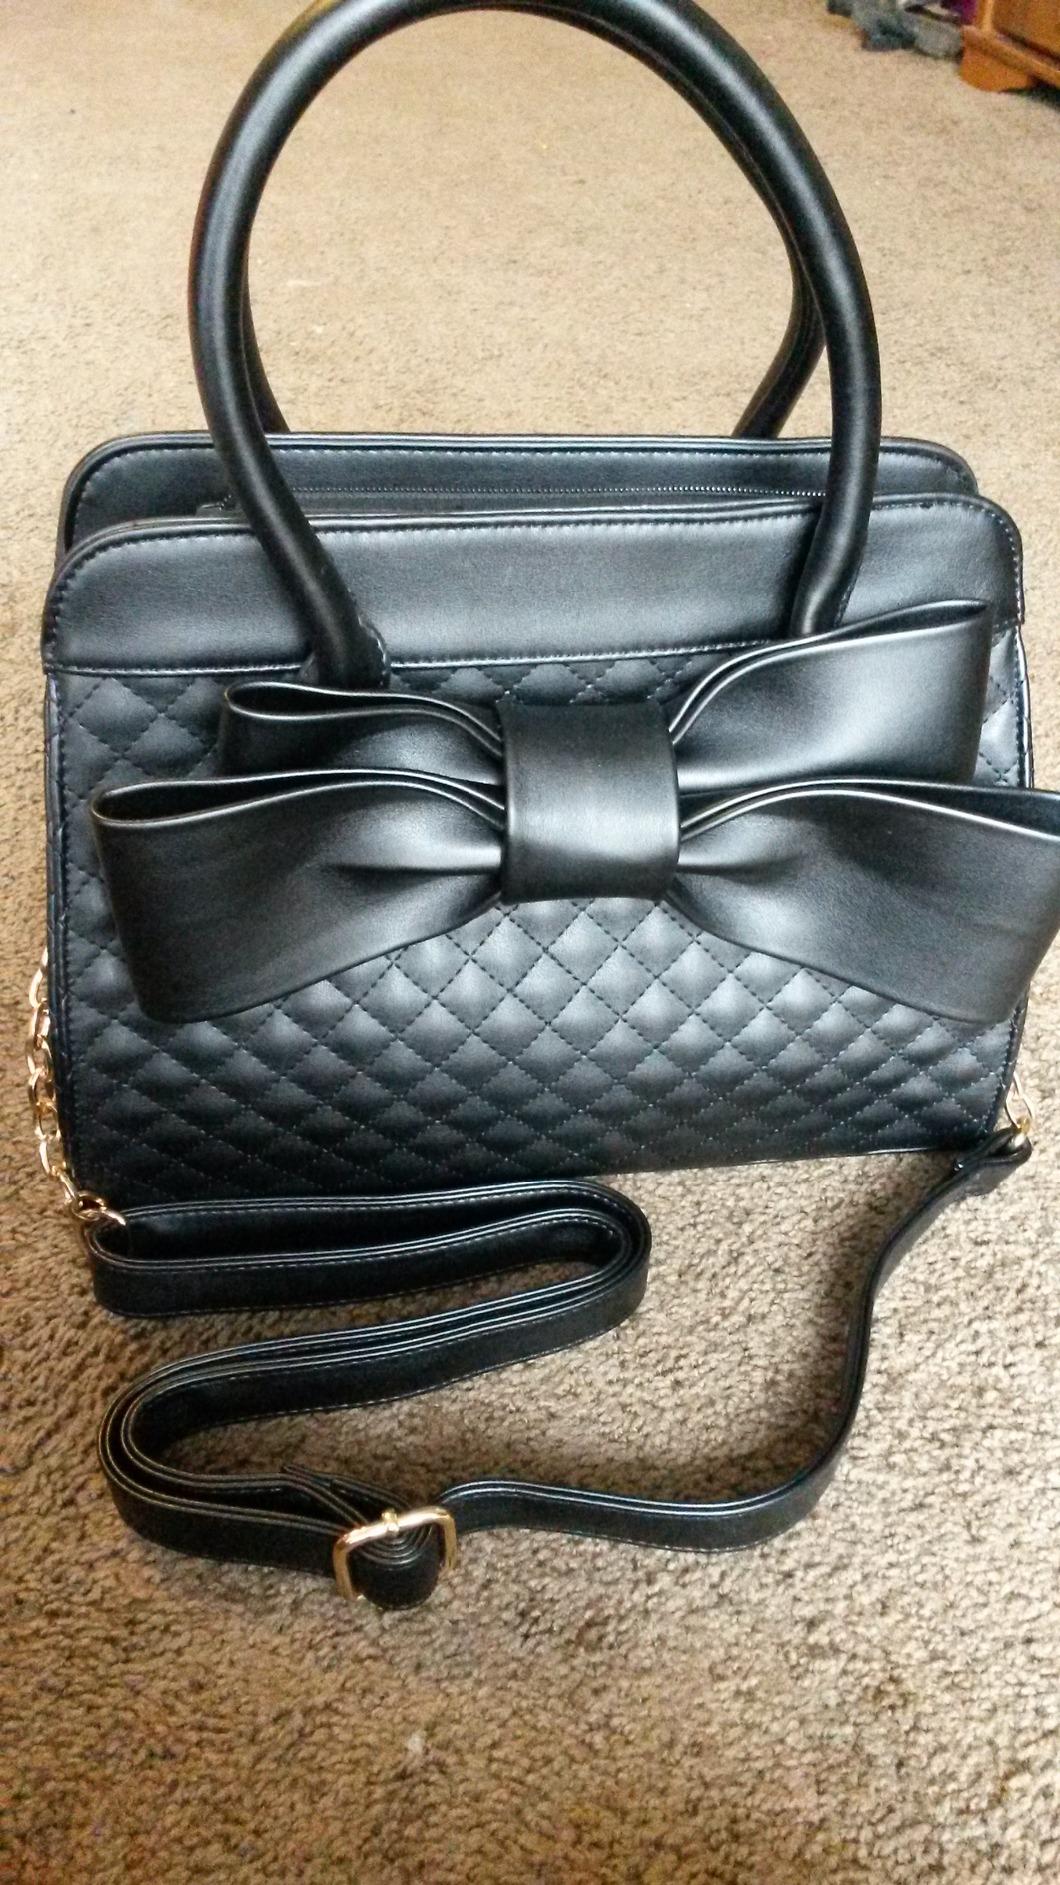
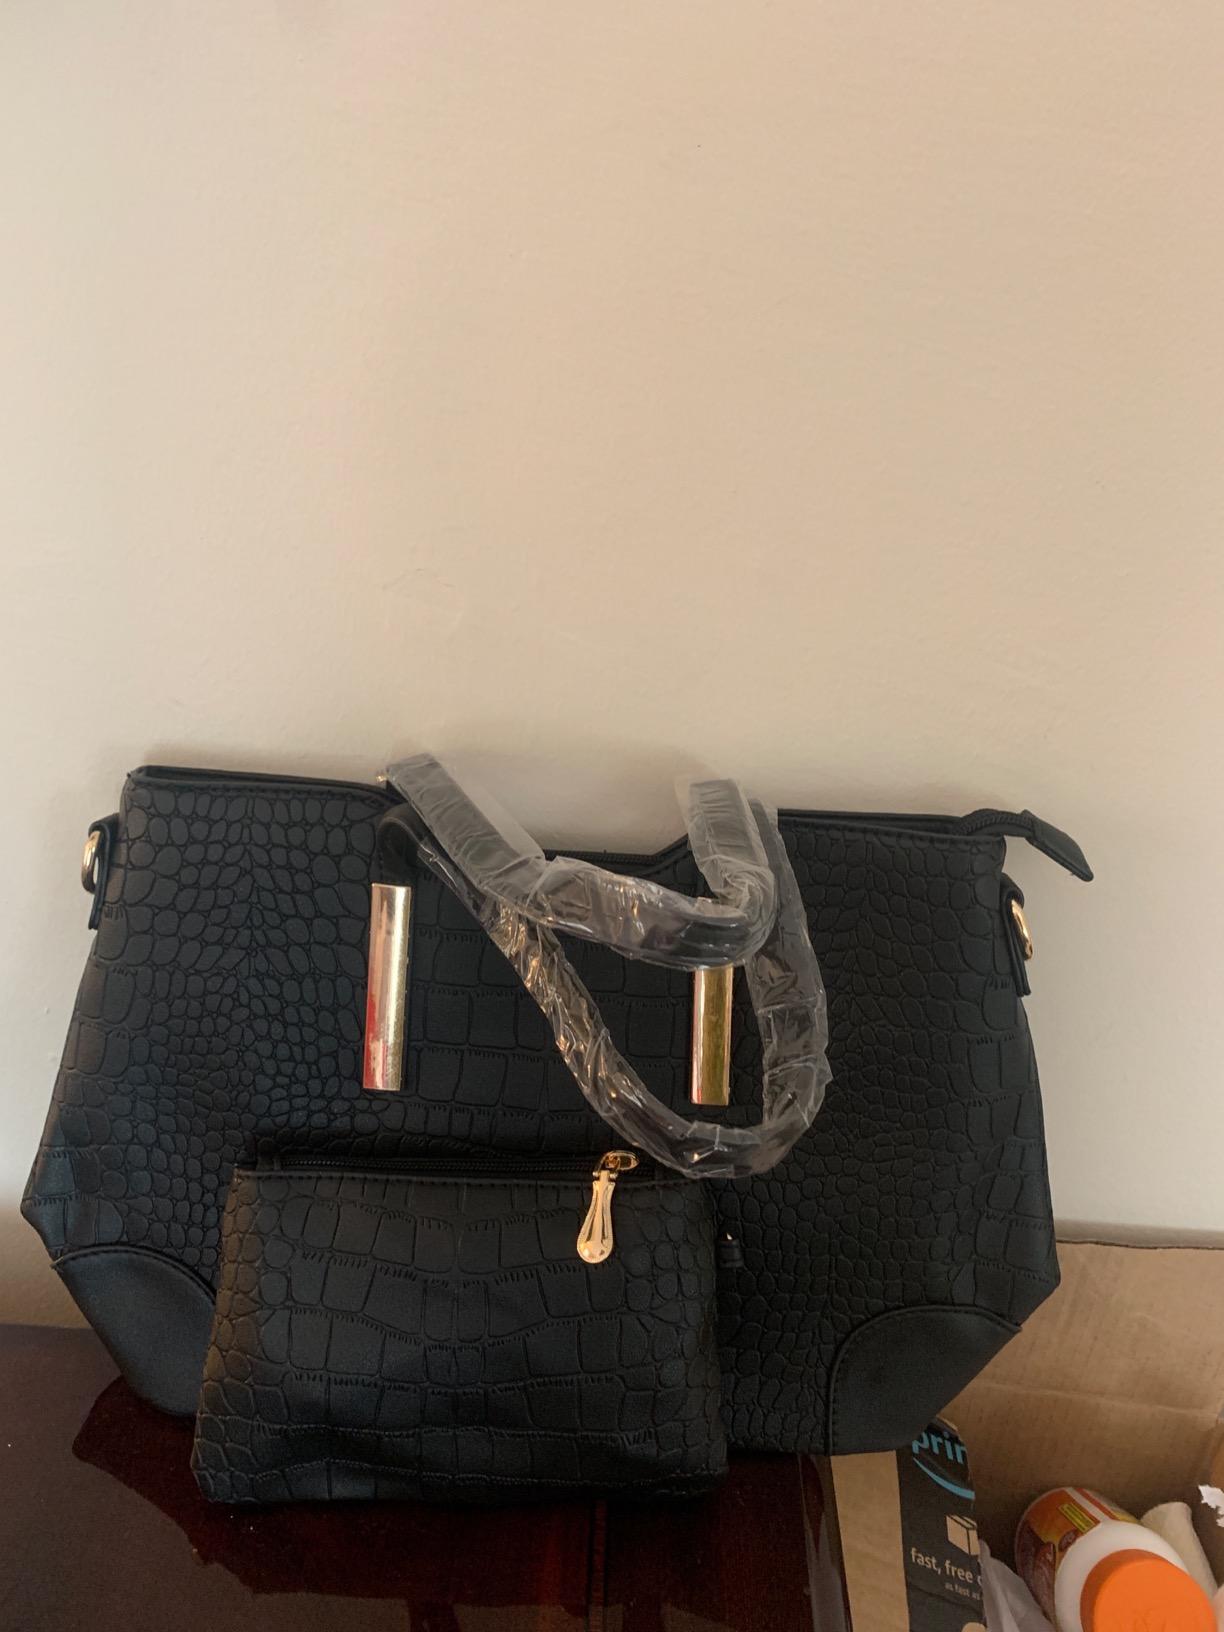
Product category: accessories_handbag
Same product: no